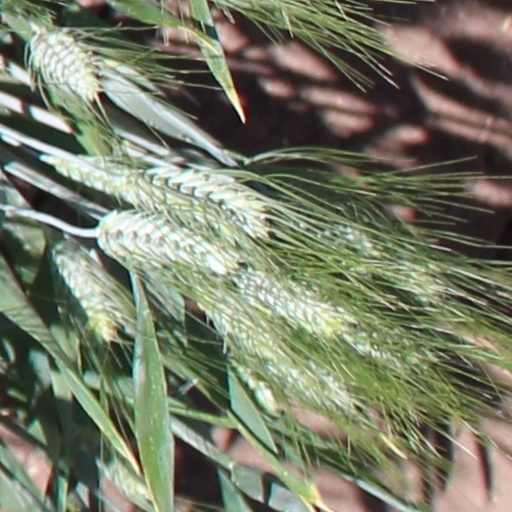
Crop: wheat